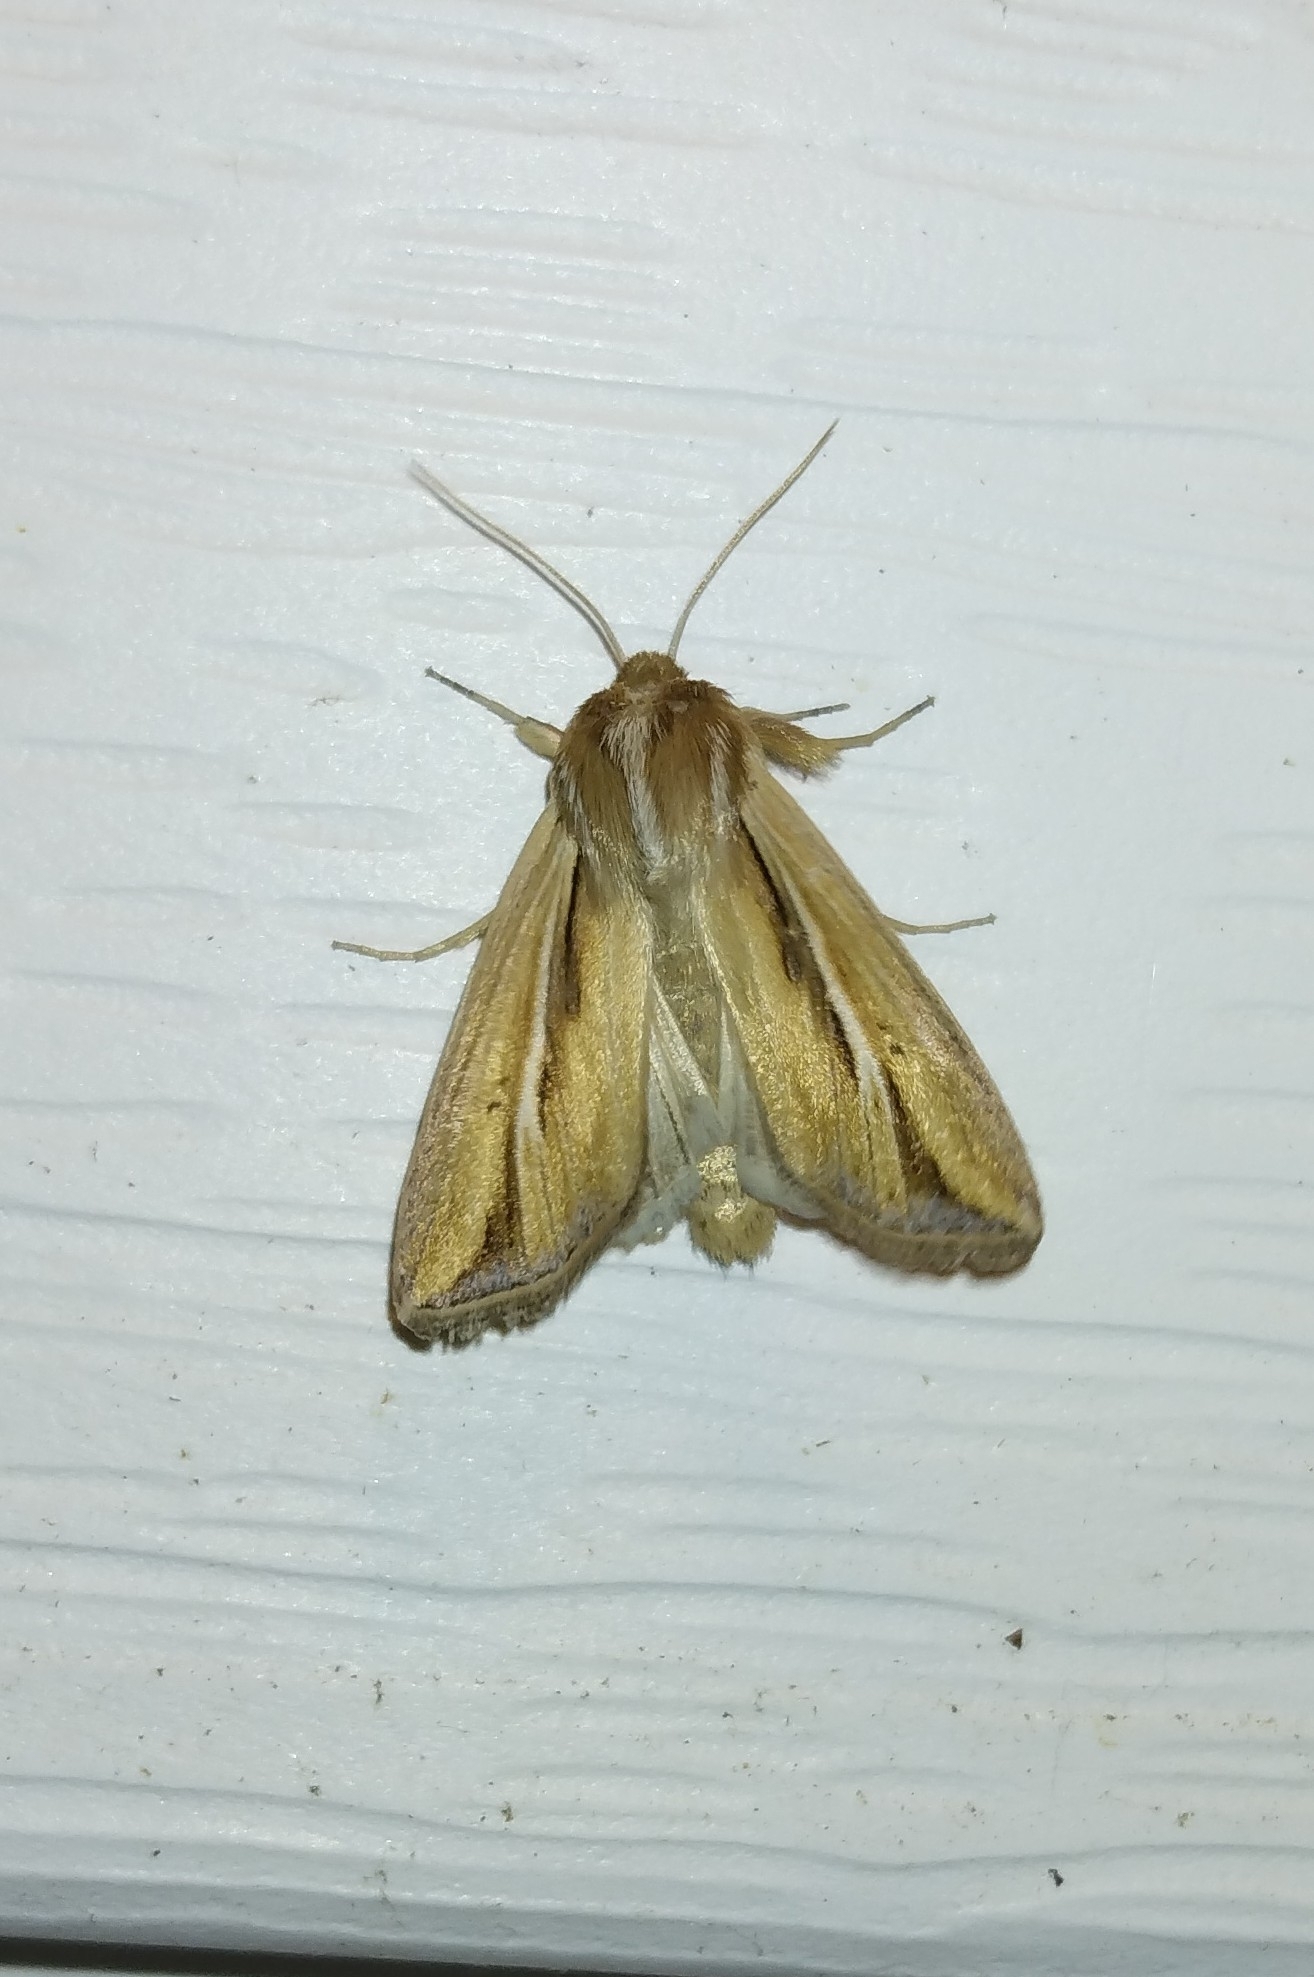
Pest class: wheathead_armyworm_Dargida_diffusa